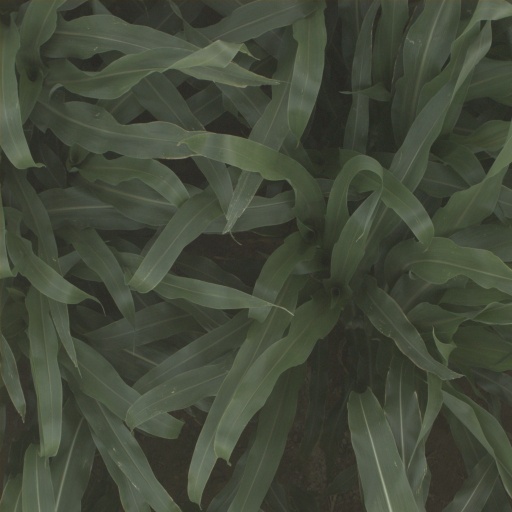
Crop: sorghum